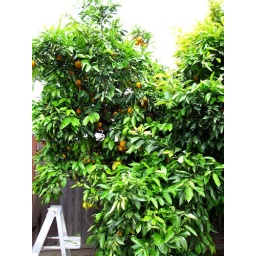
The sweet sweet orange tree in my back yard.